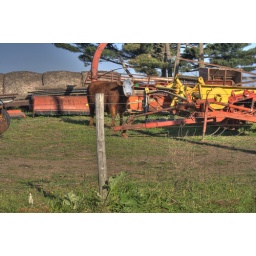
Cows down the road from my sister's house shot in the early morning hours--great light. Used Photomatix for HDR.